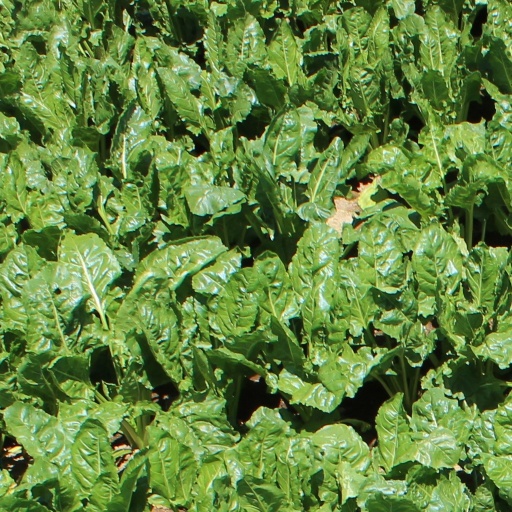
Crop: sugar beet